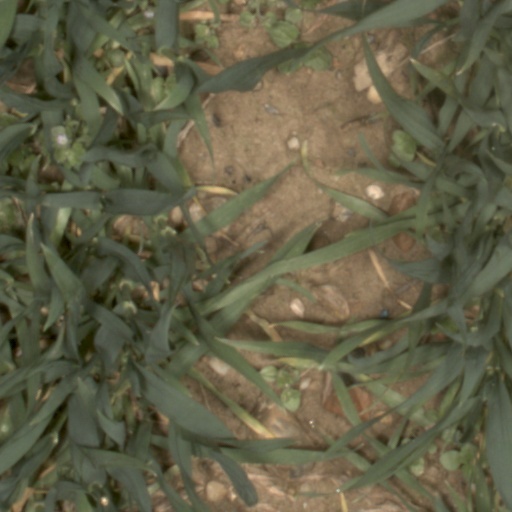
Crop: wheat